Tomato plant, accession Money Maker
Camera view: vertical (180 deg); turntable rotation: 300 degrees
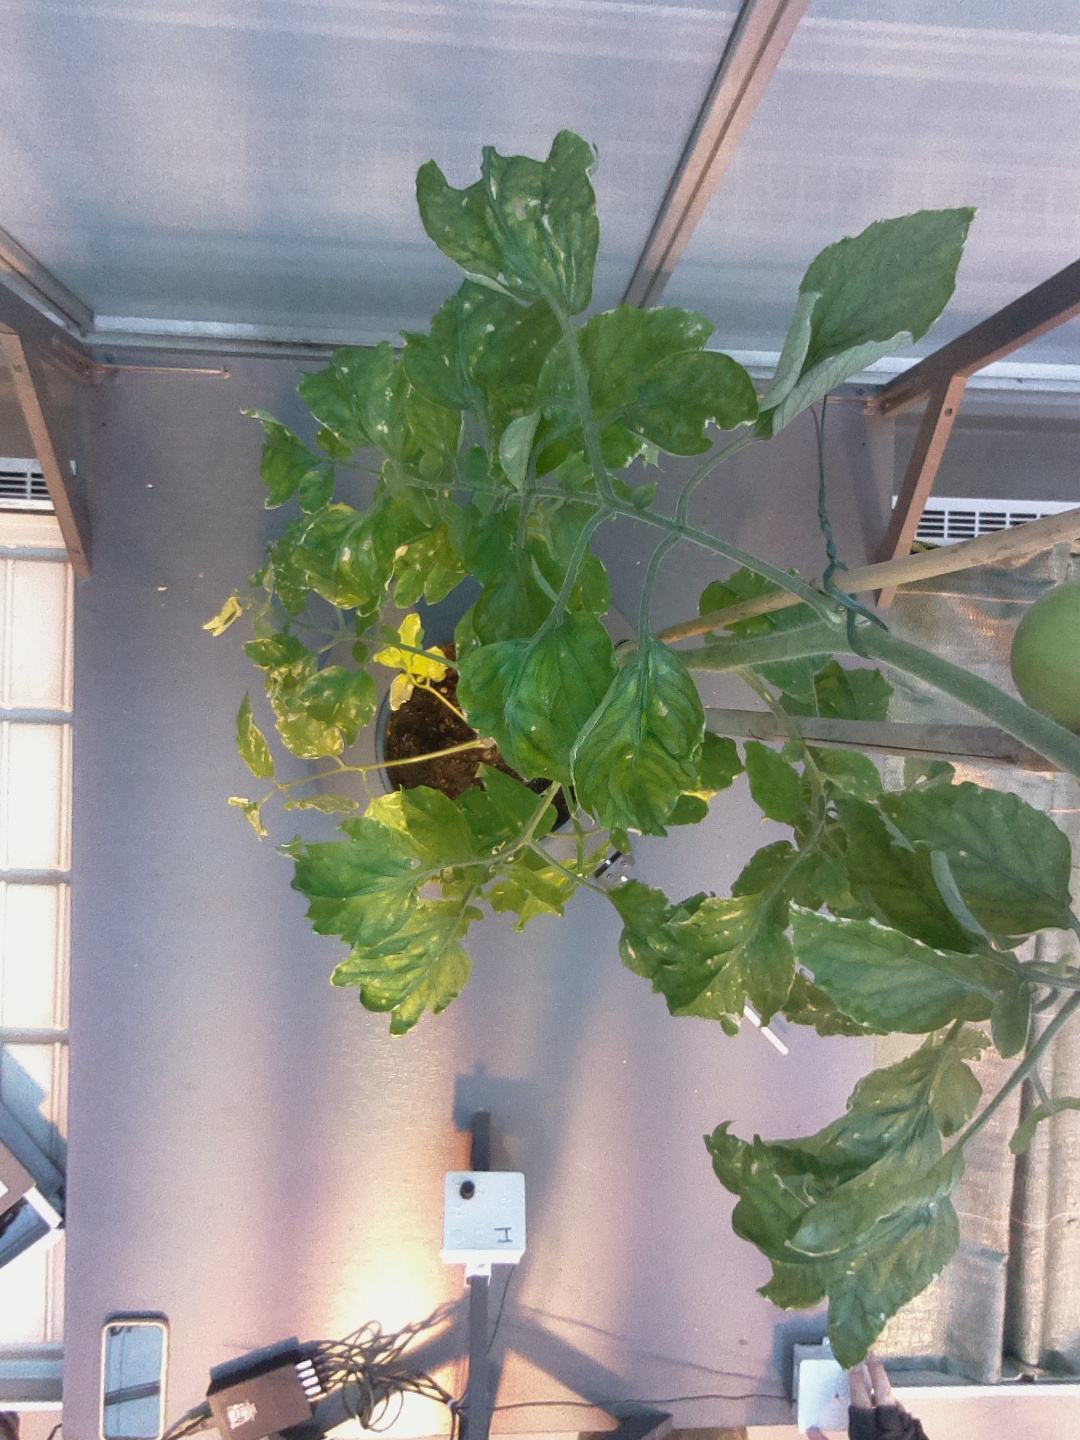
BBCH growth stage 77: 70%-80% of final fruit size